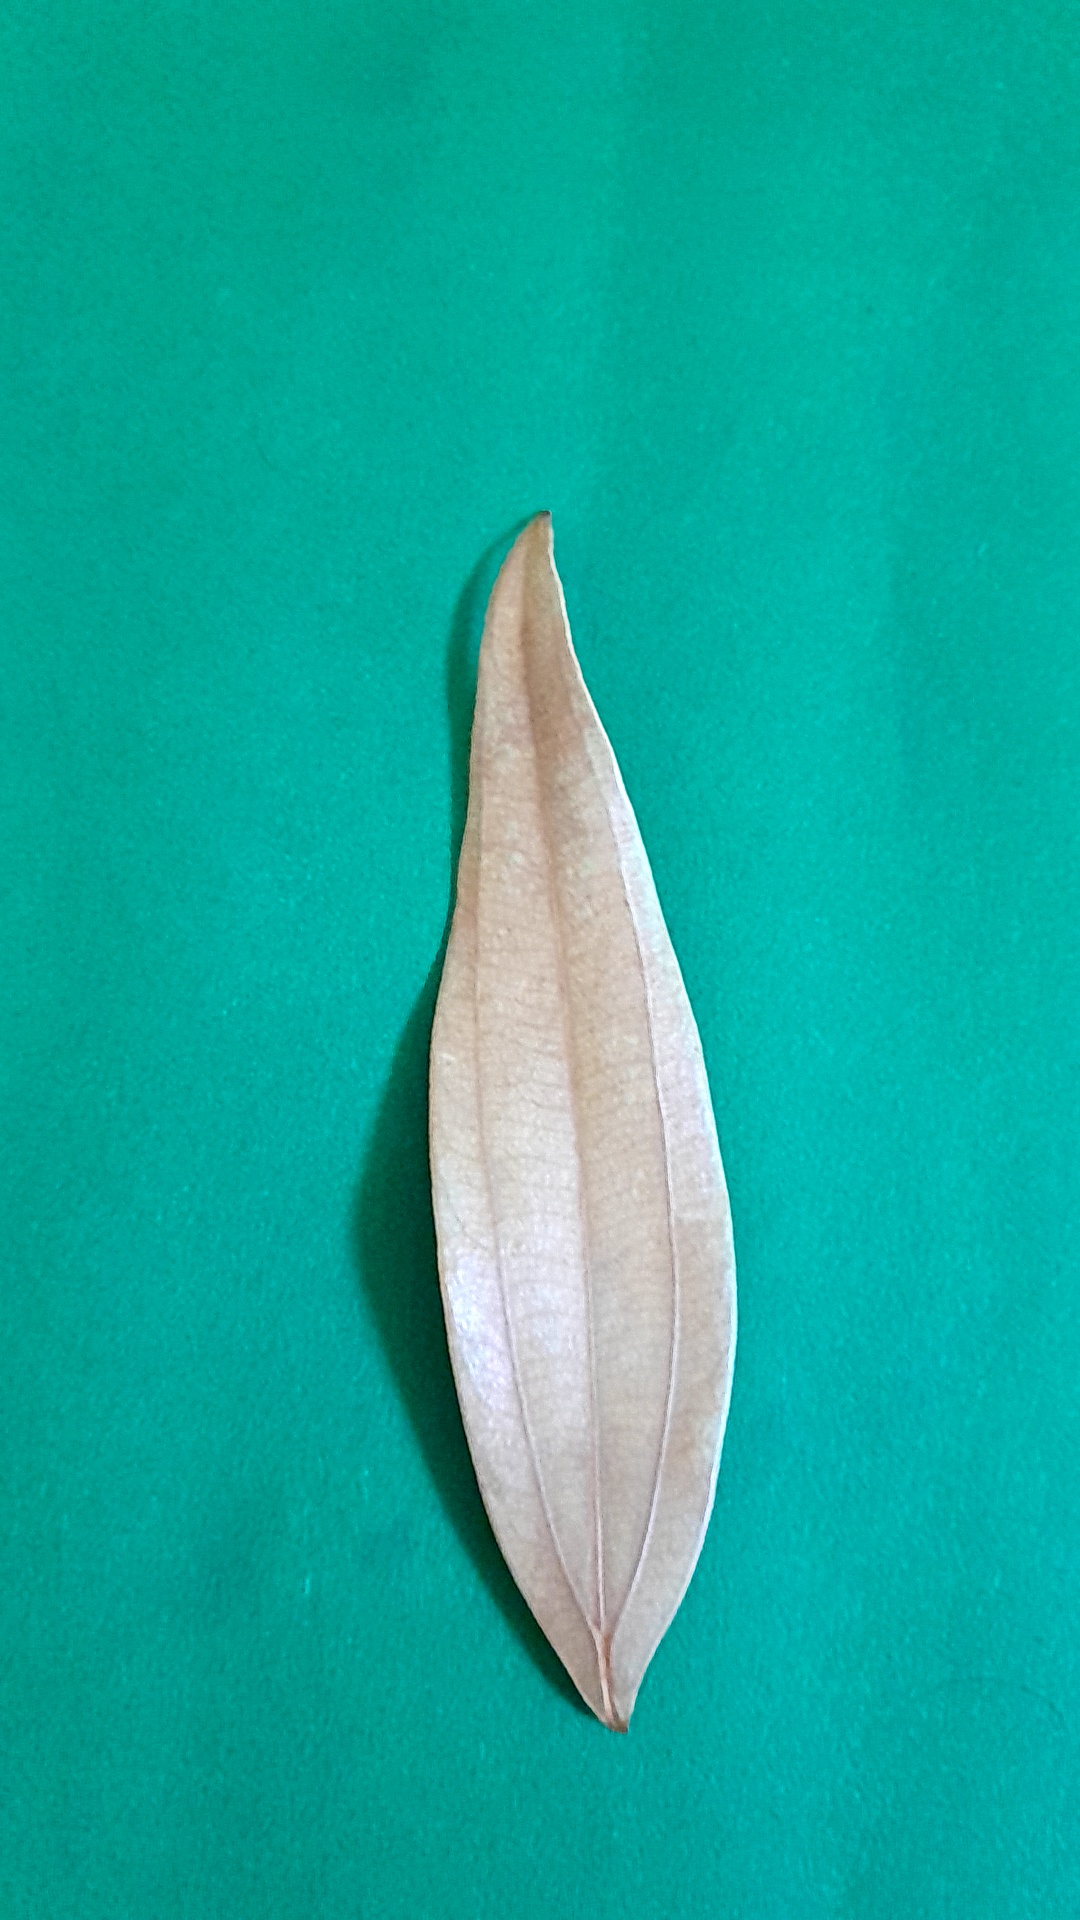
Label: Dry Leaf